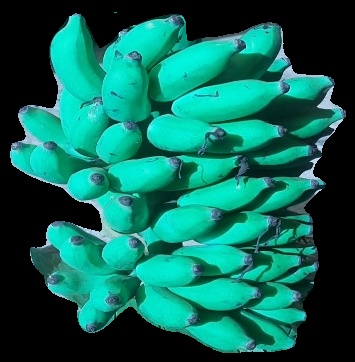
Variety: elakki-bale
Grade: grade3